Ladies Who Do

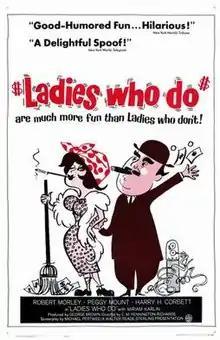
Theatrical release poster

Ladies Who Do is a 1963 British comedy film directed by C. M. Pennington-Richards and starring Peggy Mount, Robert Morley and Harry H. Corbett. It was written by Michael Pertwee and John Bignall.